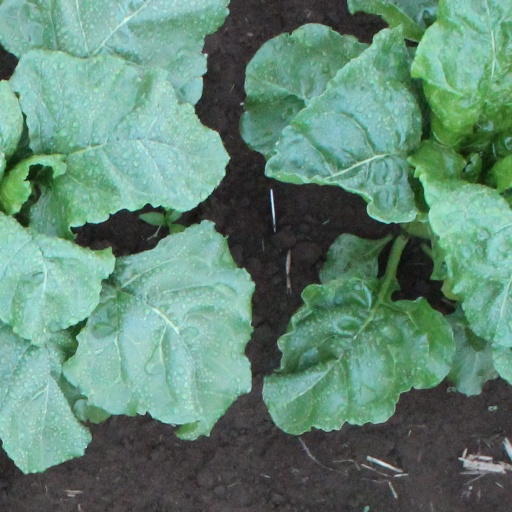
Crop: sugar beet